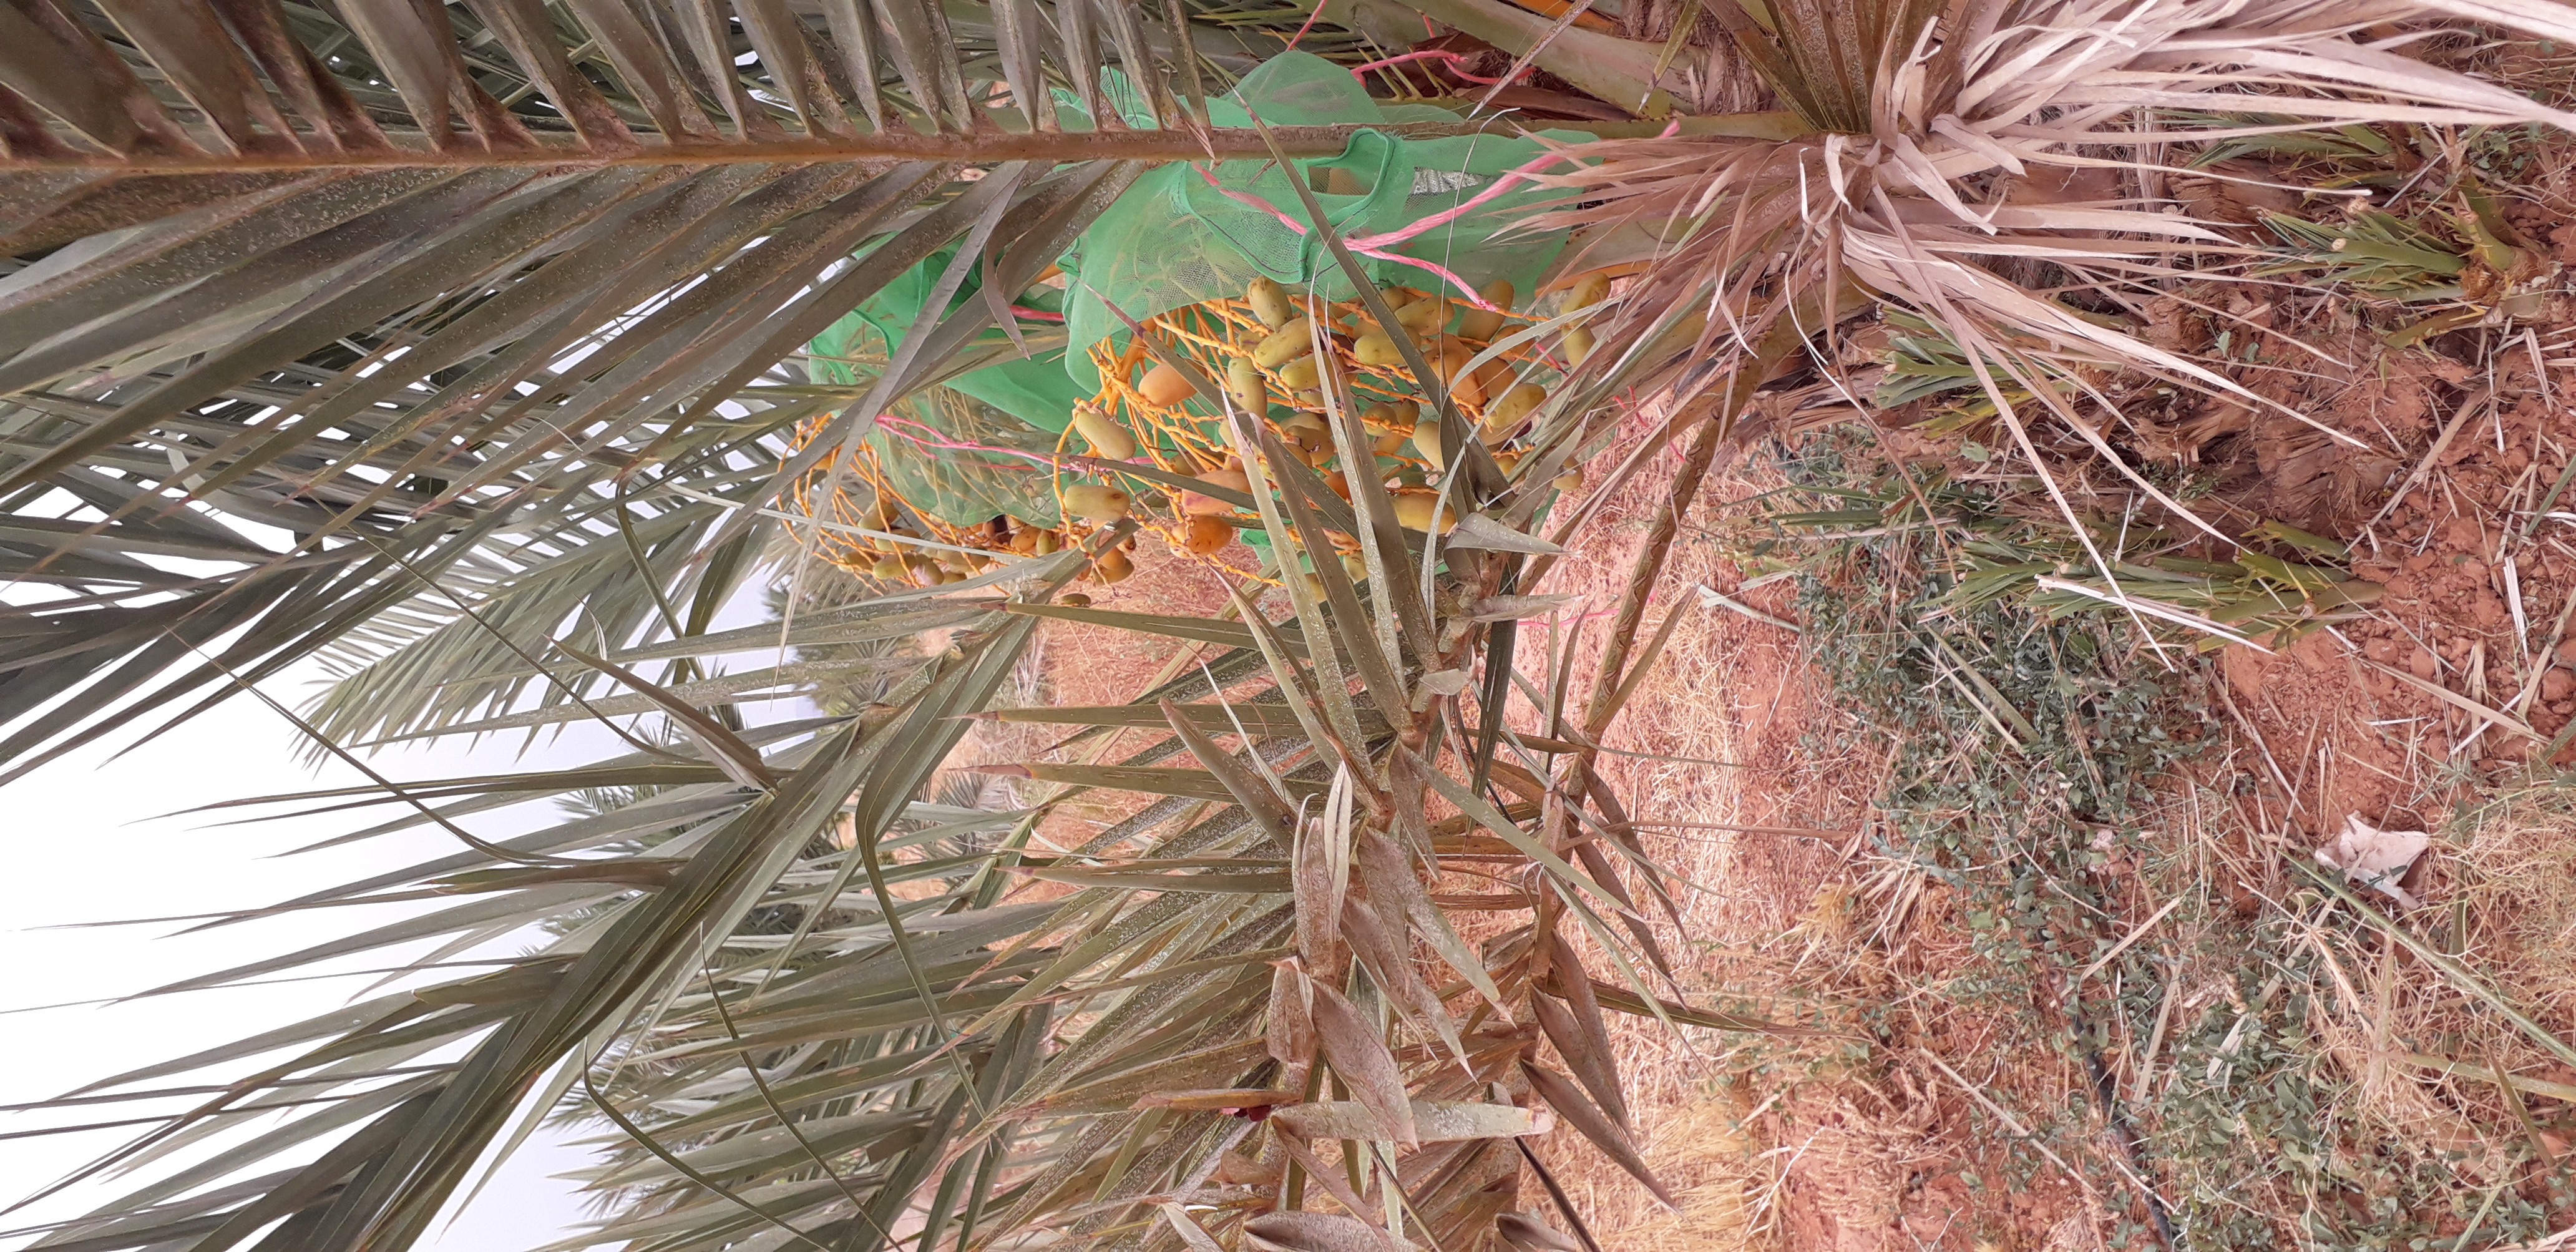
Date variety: Boumajhoul